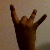
The image shows a hand gesture representing the number 8 in Indian Sign Language.